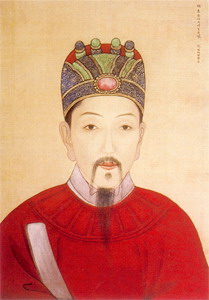
หยวน ชงหวน

|name = หยวน ชงหวน
|image = Yuan Chonghuan.jpg
|titles = ขุนศึกแห่งราชวงศ์หมิง
|birth_date = 6 มิถุนายน พ.ศ. 2127
|death_date = 22 กันยายน พ.ศ. 2173 ()
| order = 兵部尚書เสนาบดีกระทรวงกลาโหม
| term_start = ค.ศ. 1627
| term_end = ค.ศ. 1630
| office2 = 右副都御史รองผู้ตรวจการขวา
|dynasty = หมิง
Chinese
|s=袁崇焕
|p=Yuán Chónghuàn
|w=Yüan Ch'ung-huan
|j=Yun4 Sung4 Wun6
หยวน ฉงฮว่าน () ชื่อรอง ยฺเหวียนซู่ เป็นขุนนาง ขุนพล และนักเขียนที่รับราชการภายใต้ ราชวงศ์หมิง ได้รับการยกย่องอย่างกว้างขวางว่าเป็นผู้รักชาติใน วัฒนธรรมจีน เขาเป็นที่รู้จักกันเป็นอย่างดีในการปกป้อง เหลียวหนิง จากการรุกรานของ ชาวหนี่ว์เจิน|หนี่ว์เจิน ในระหว่าง การรุกรานหมิงของโฮ่วจิน ในฐานะขุนพล ยฺเหวียน ฉงฮว่าน เชี่ยวชาญด้านปืนใหญ่และพยายามนำปืนใหญ่ของยุโรปเข้าสู่คลังแสงของต้าหมิง
อาชีพทหารของยฺเหวียนมาถึงจุดสูงสุดเมื่อเขาเอาชนะผู้ปกครองของชาวหนี่ว์เจิน หนูเอ่อร์ฮาชื่อ และกองทัพของเขาใน ยุทธการที่หนิงยฺเหวียนครั้งที่ 1 ในเวลาต่อมา ยฺเหวียนก็ยังเอาชนะ หฺวัง ไท่จี๋ บุตรชายและทายาทของหนูเอ่อร์ฮาชื่อและกองทัพที่แข็งแกร่งกว่า 200,000 นายของเขาประกอบด้วยทหารมองโกลเป็นส่วนใหญ่ใน ยุทธการที่หนิงยฺเหวียนครั้งที่ 2 ยฺเหวียนพบจุดจบของเขาเมื่อถูกจับและประหารชีวิตโดยการแล่เนื้อแบบช้า ๆ ตามพระบัญชาของ จักรพรรดิฉงเจิน ในความผิดฐานกบฏ ซึ่งเชื่อกันว่าถูกชาวหนี่ว์เจินปรักปรำ
ในวรรณกรรม กิมย้ง ได้เขียนให้หยวนชงหวนเป็นพ่อของ อ้วงเซ็งจี้ พระเอกของเรื่อง เทพบุตรงูทอง
== ดูเพิ่ม ==
* งักฮุย
* อู๋ ซานกุ้ย
หมวดหมู่:บุคคลที่เกิดในปี พ.ศ. 2127
หมวดหมู่:ขุนนางจีน
หมวดหมู่:บุคคลในยุคราชวงศ์หมิง